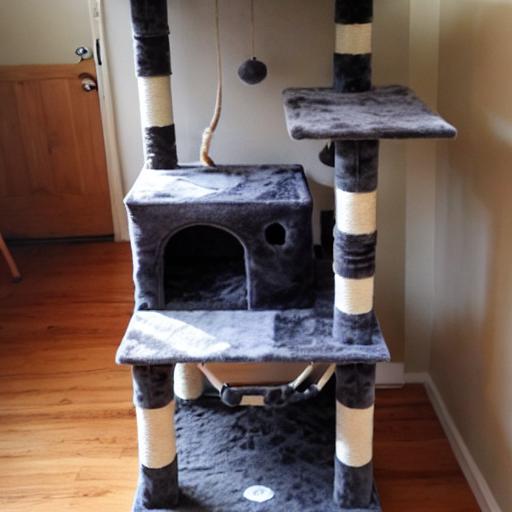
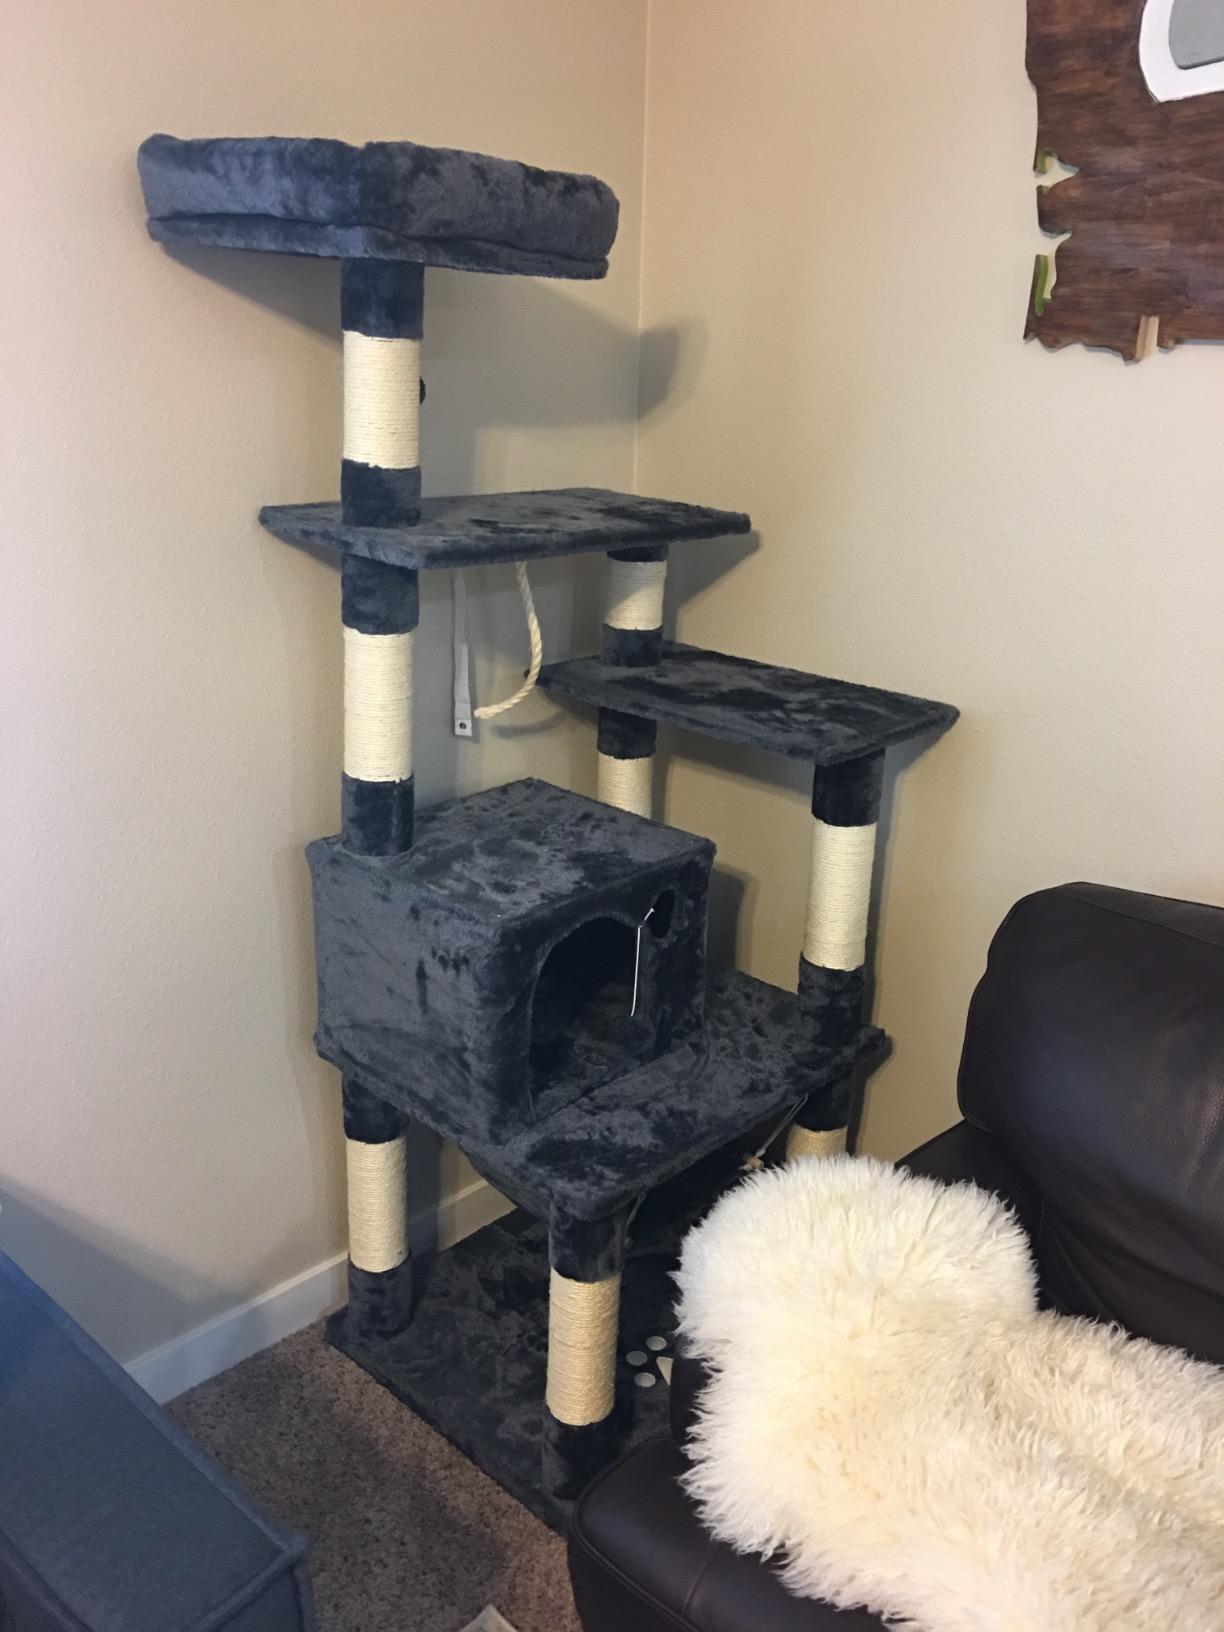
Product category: items_cat tree
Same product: no